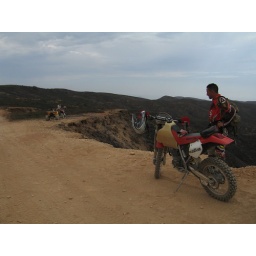
Fillipe standing over the cliff (The Rock Toss car is down there at the bottom)